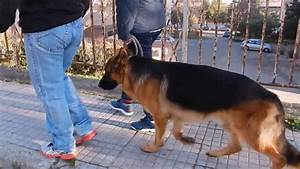
Label: dog